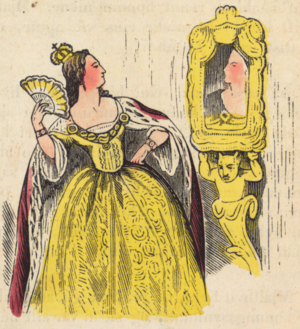
Peau d'âne est un film musical français écrit et réalisé par Jacques Demy, sorti en 1970.